Mee No

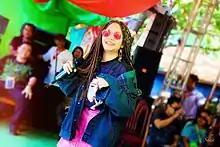

Mee No (born Poe Eain Phyu on 27 November 1990) is a prominent contemporary Burmese singer. She gained recognition from competing in Galaxy Star and placed in the top 10.